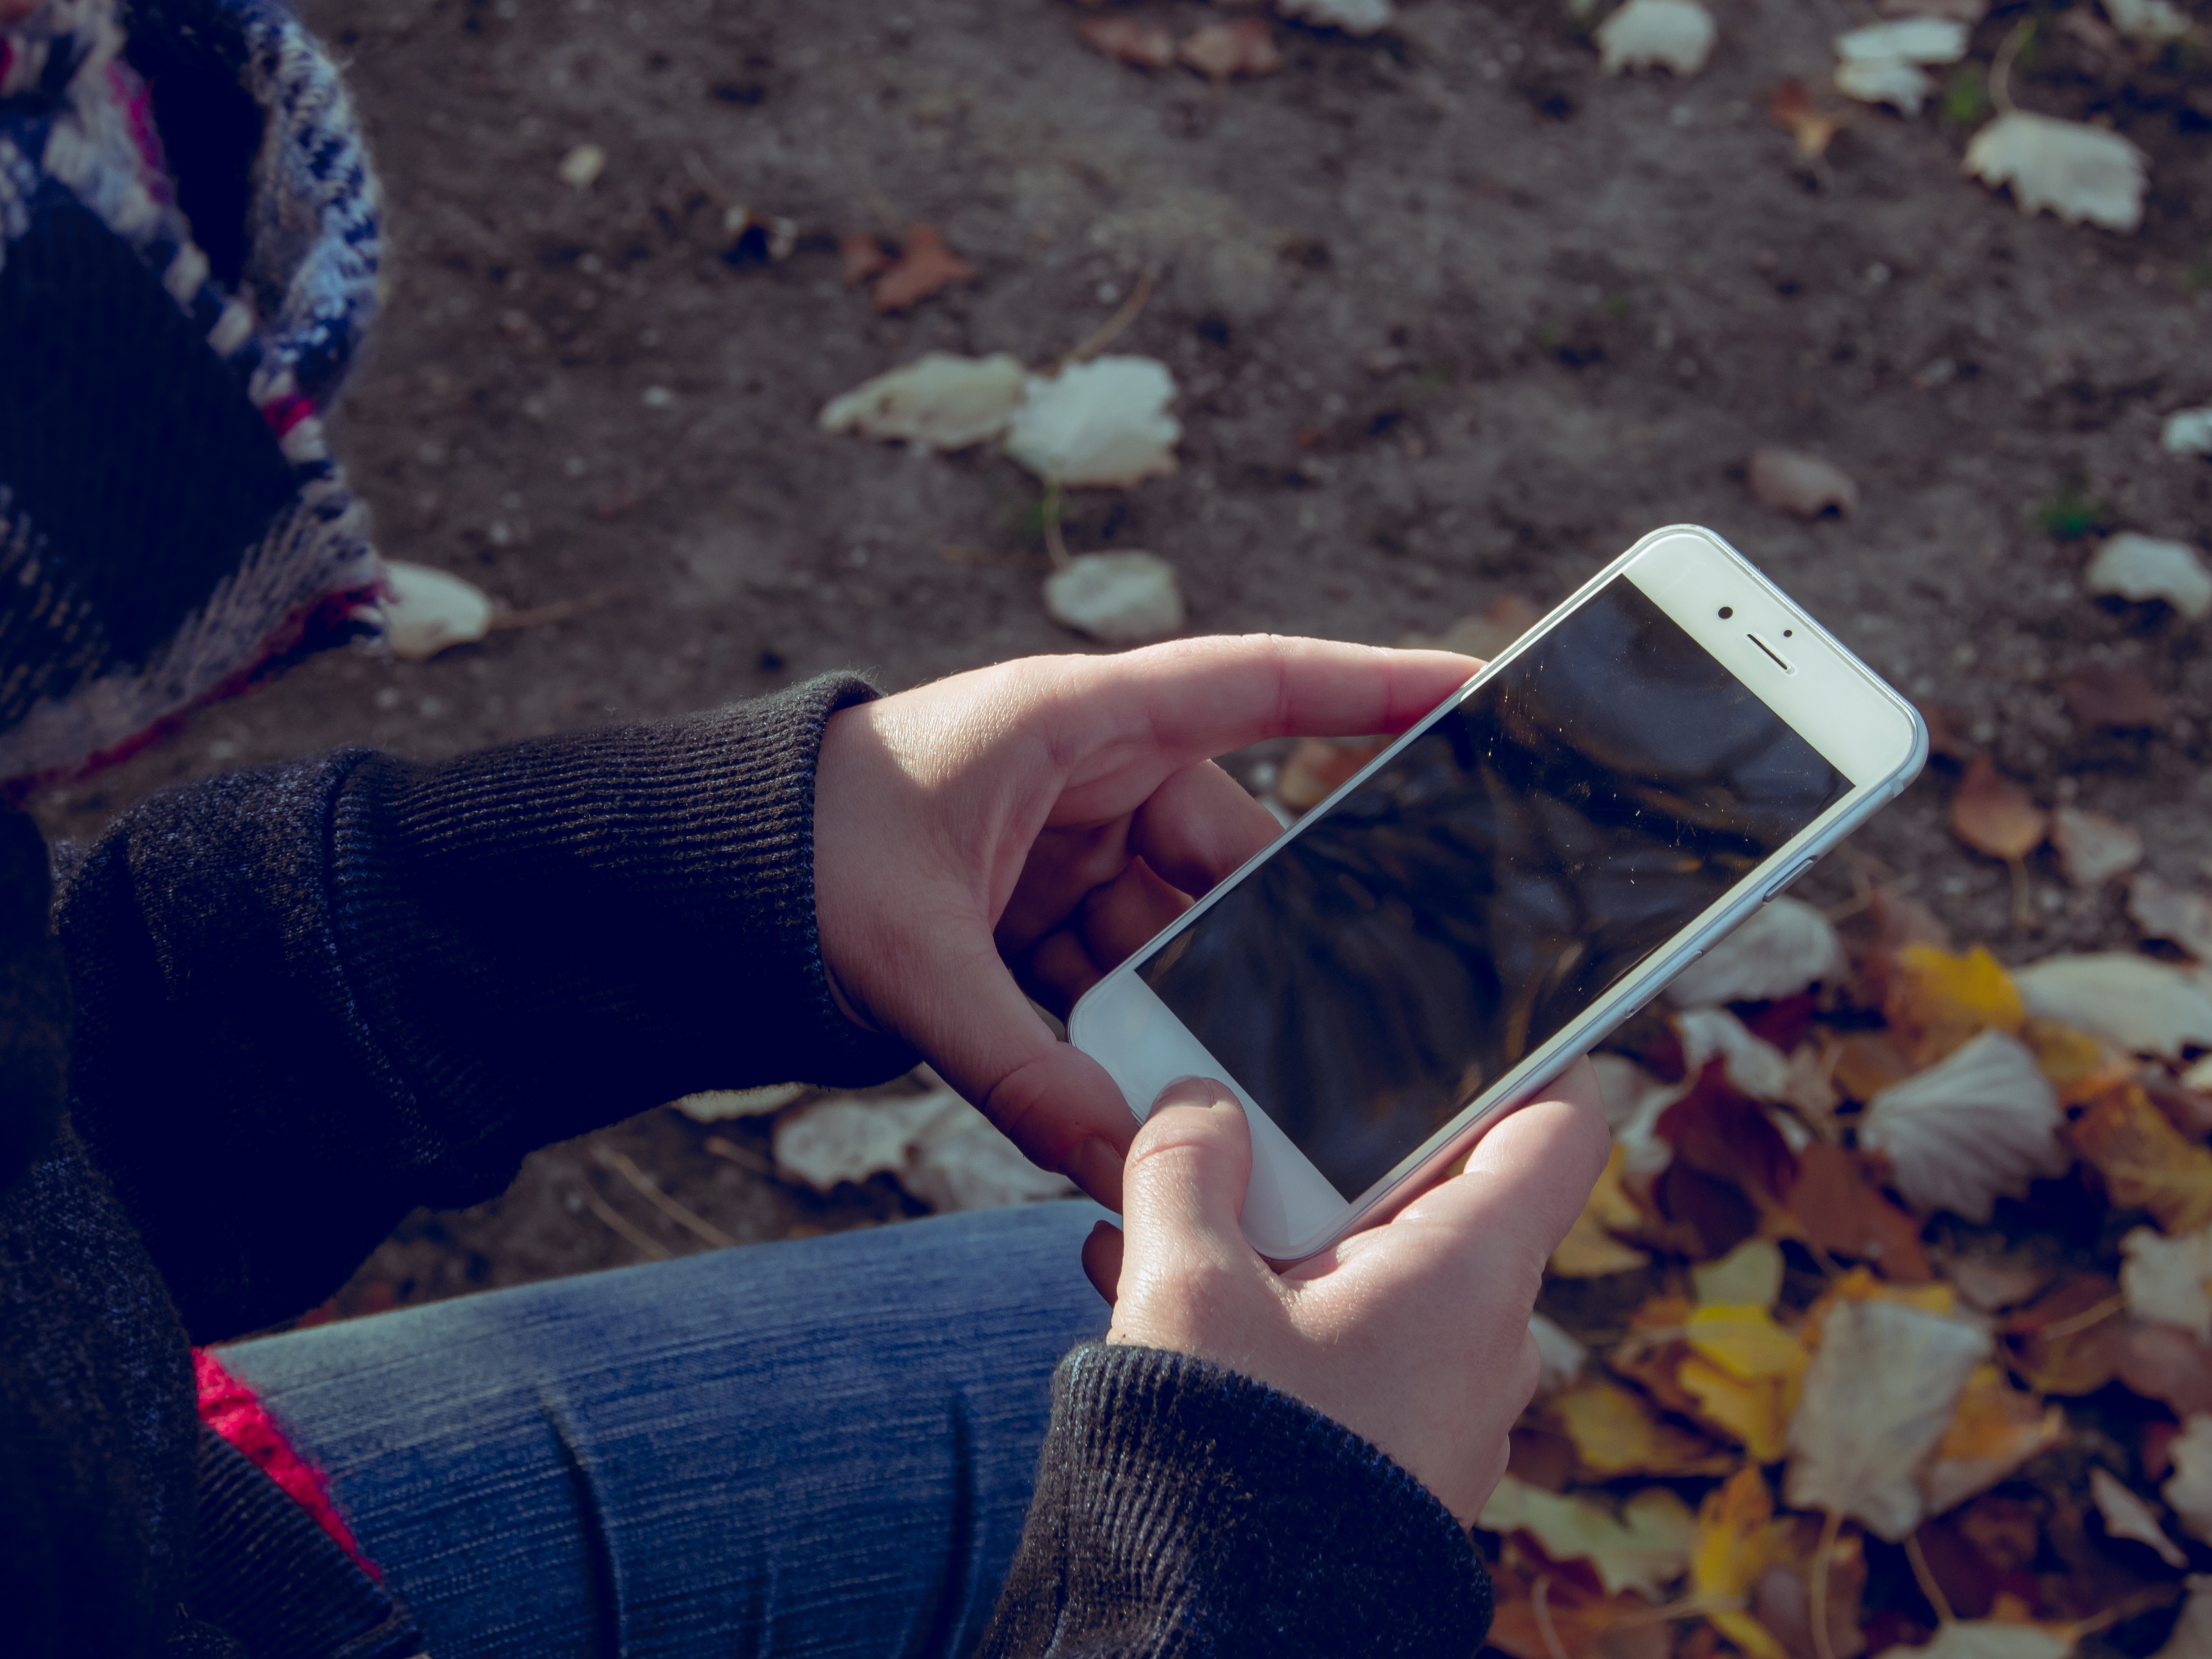
iphone, smartphone, mobile, hand, screen, apple, man, nature, outdoor, person, people, girl, sun, woman, technology, white, photography, fall, guy, female, leg, young, touch, tablet, spring, color, autumn, park, clean, communication, student, blue, yellow, lady, lifestyle, modern, season, electronic, device, human body, sunny, display, eye, digital, photograph, new, beauty, image, 6s, plus, attractive, emotion, smart, sense, apple computer